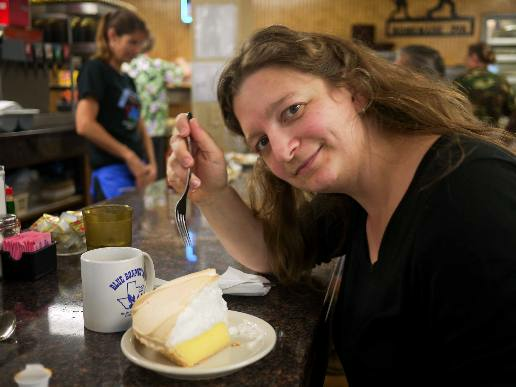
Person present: Yes